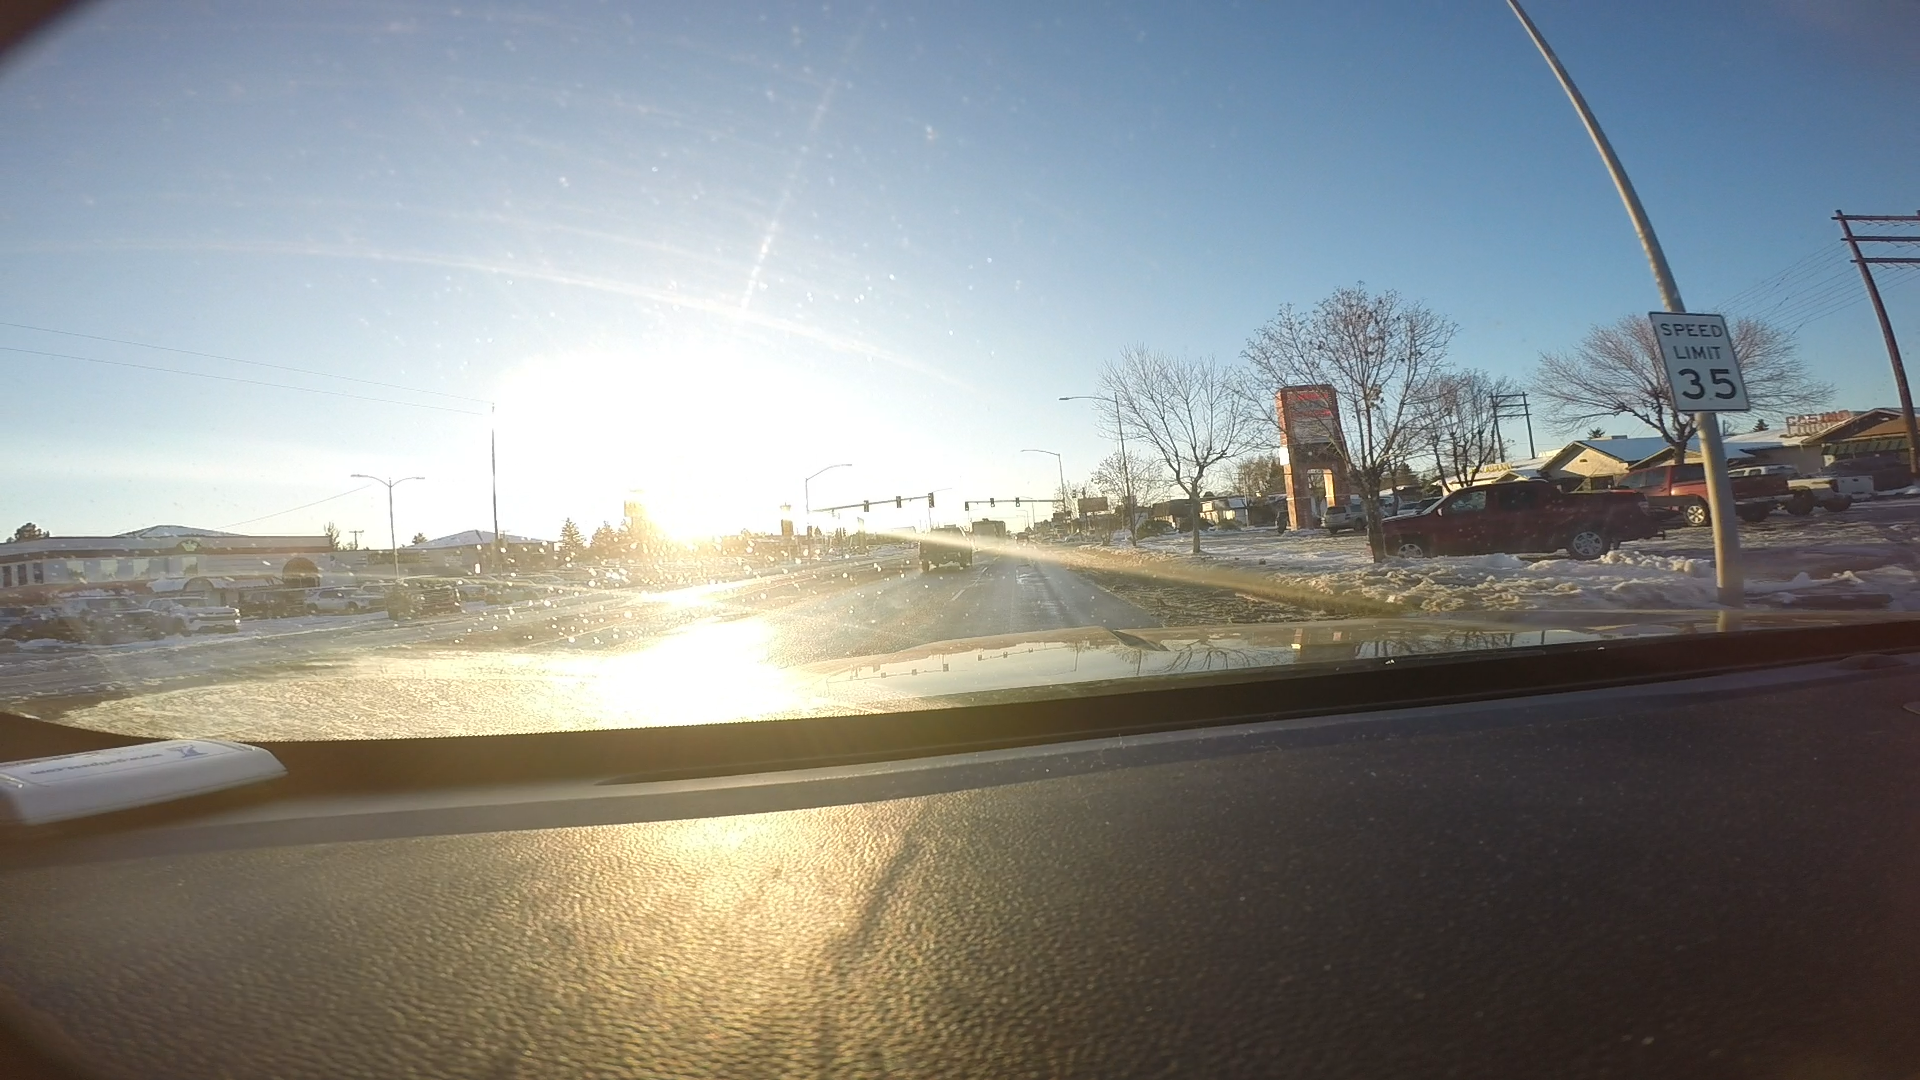
Speed limit sign label: mph35